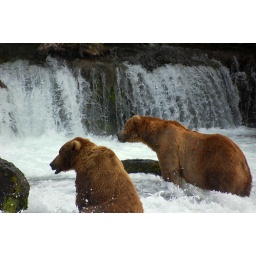
Two bears looking left for a salmon at Brooks Falls in Katmai National Park, AK.